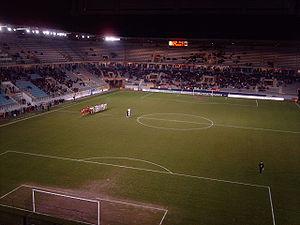
Le stade Louis-Dugauguez est le stade principal de football de la ville de Sedan.
La loi 1 du football définit les caractéristiques du terrain de football, des différentes surfaces qui y sont délimitées et des buts. Elle fait partie des lois du jeu régissant le football, maintenues par l'International Football Association Board.
La saison 2008-2009 du Nîmes Olympique voit le club disputer la soixante-dixième édition du Championnat de France de football de Ligue 2, championnat auquel le club participe pour la vingt-cinquième fois de son histoire, ceci après avoir terminé troisième de National à l'issue de la saison 2007-2008. Cette saison est ainsi la première depuis 2003 à être disputée sous le statut professionnel.
Sedan est une commune française située dans le département des Ardennes, en région Grand Est, autrefois Champagne-Ardenne. Elle fait partie de la communauté d'agglomération Ardenne Métropole. Ses habitants sont les Sedanais et les Sedanaises.